Elf Bar

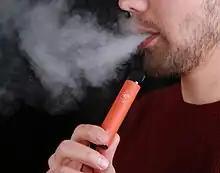
A mango flavoured Elf Bar 1500 disposable being used.

Elf Bar has been sold in the United States since November 2021 despite having no authorization from the Food and Drug Administration. Despite its legal status, it is the most popular disposable vape in the United States and the third-best selling e-cigarette overall, behind Vuse and Juul, as of 2023, according to researchers from the CDC and the nonprofit Truth Initiative. Due to a trademark dispute, the Elf Bar name has been dropped and the vapes are now sold as EB Create in the U.S. market.